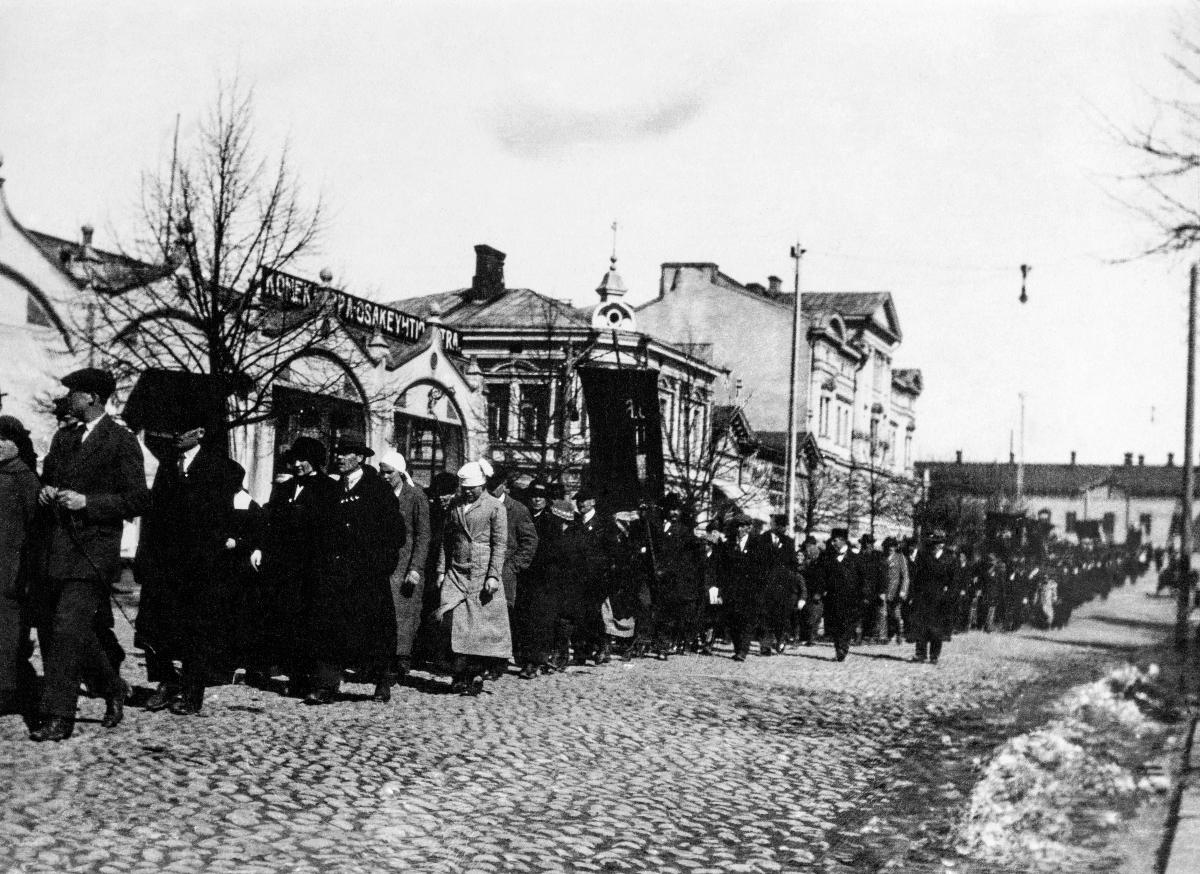
Vappumielenosoitus Tampereella 1917
The First of May demonstration in 1917
sisällön kuvaus: Mielenosoituskulkue Hämeenkadulla, Tampereella 1.5.1917. content description: Demonstration procession on Hämeenkatu street in Tampere 1.5.1917.
Vuosi: 1917
Paikka: Suomi; Suomi, Pirkanmaa, Tampere
Aiheet: vappu; mielenosoitukset; kulkueet; May Day; demonstrations (activism); processions; demonstrations; first of May; procession; street; första maj; demonstrationer (meningsyttringar); processioner